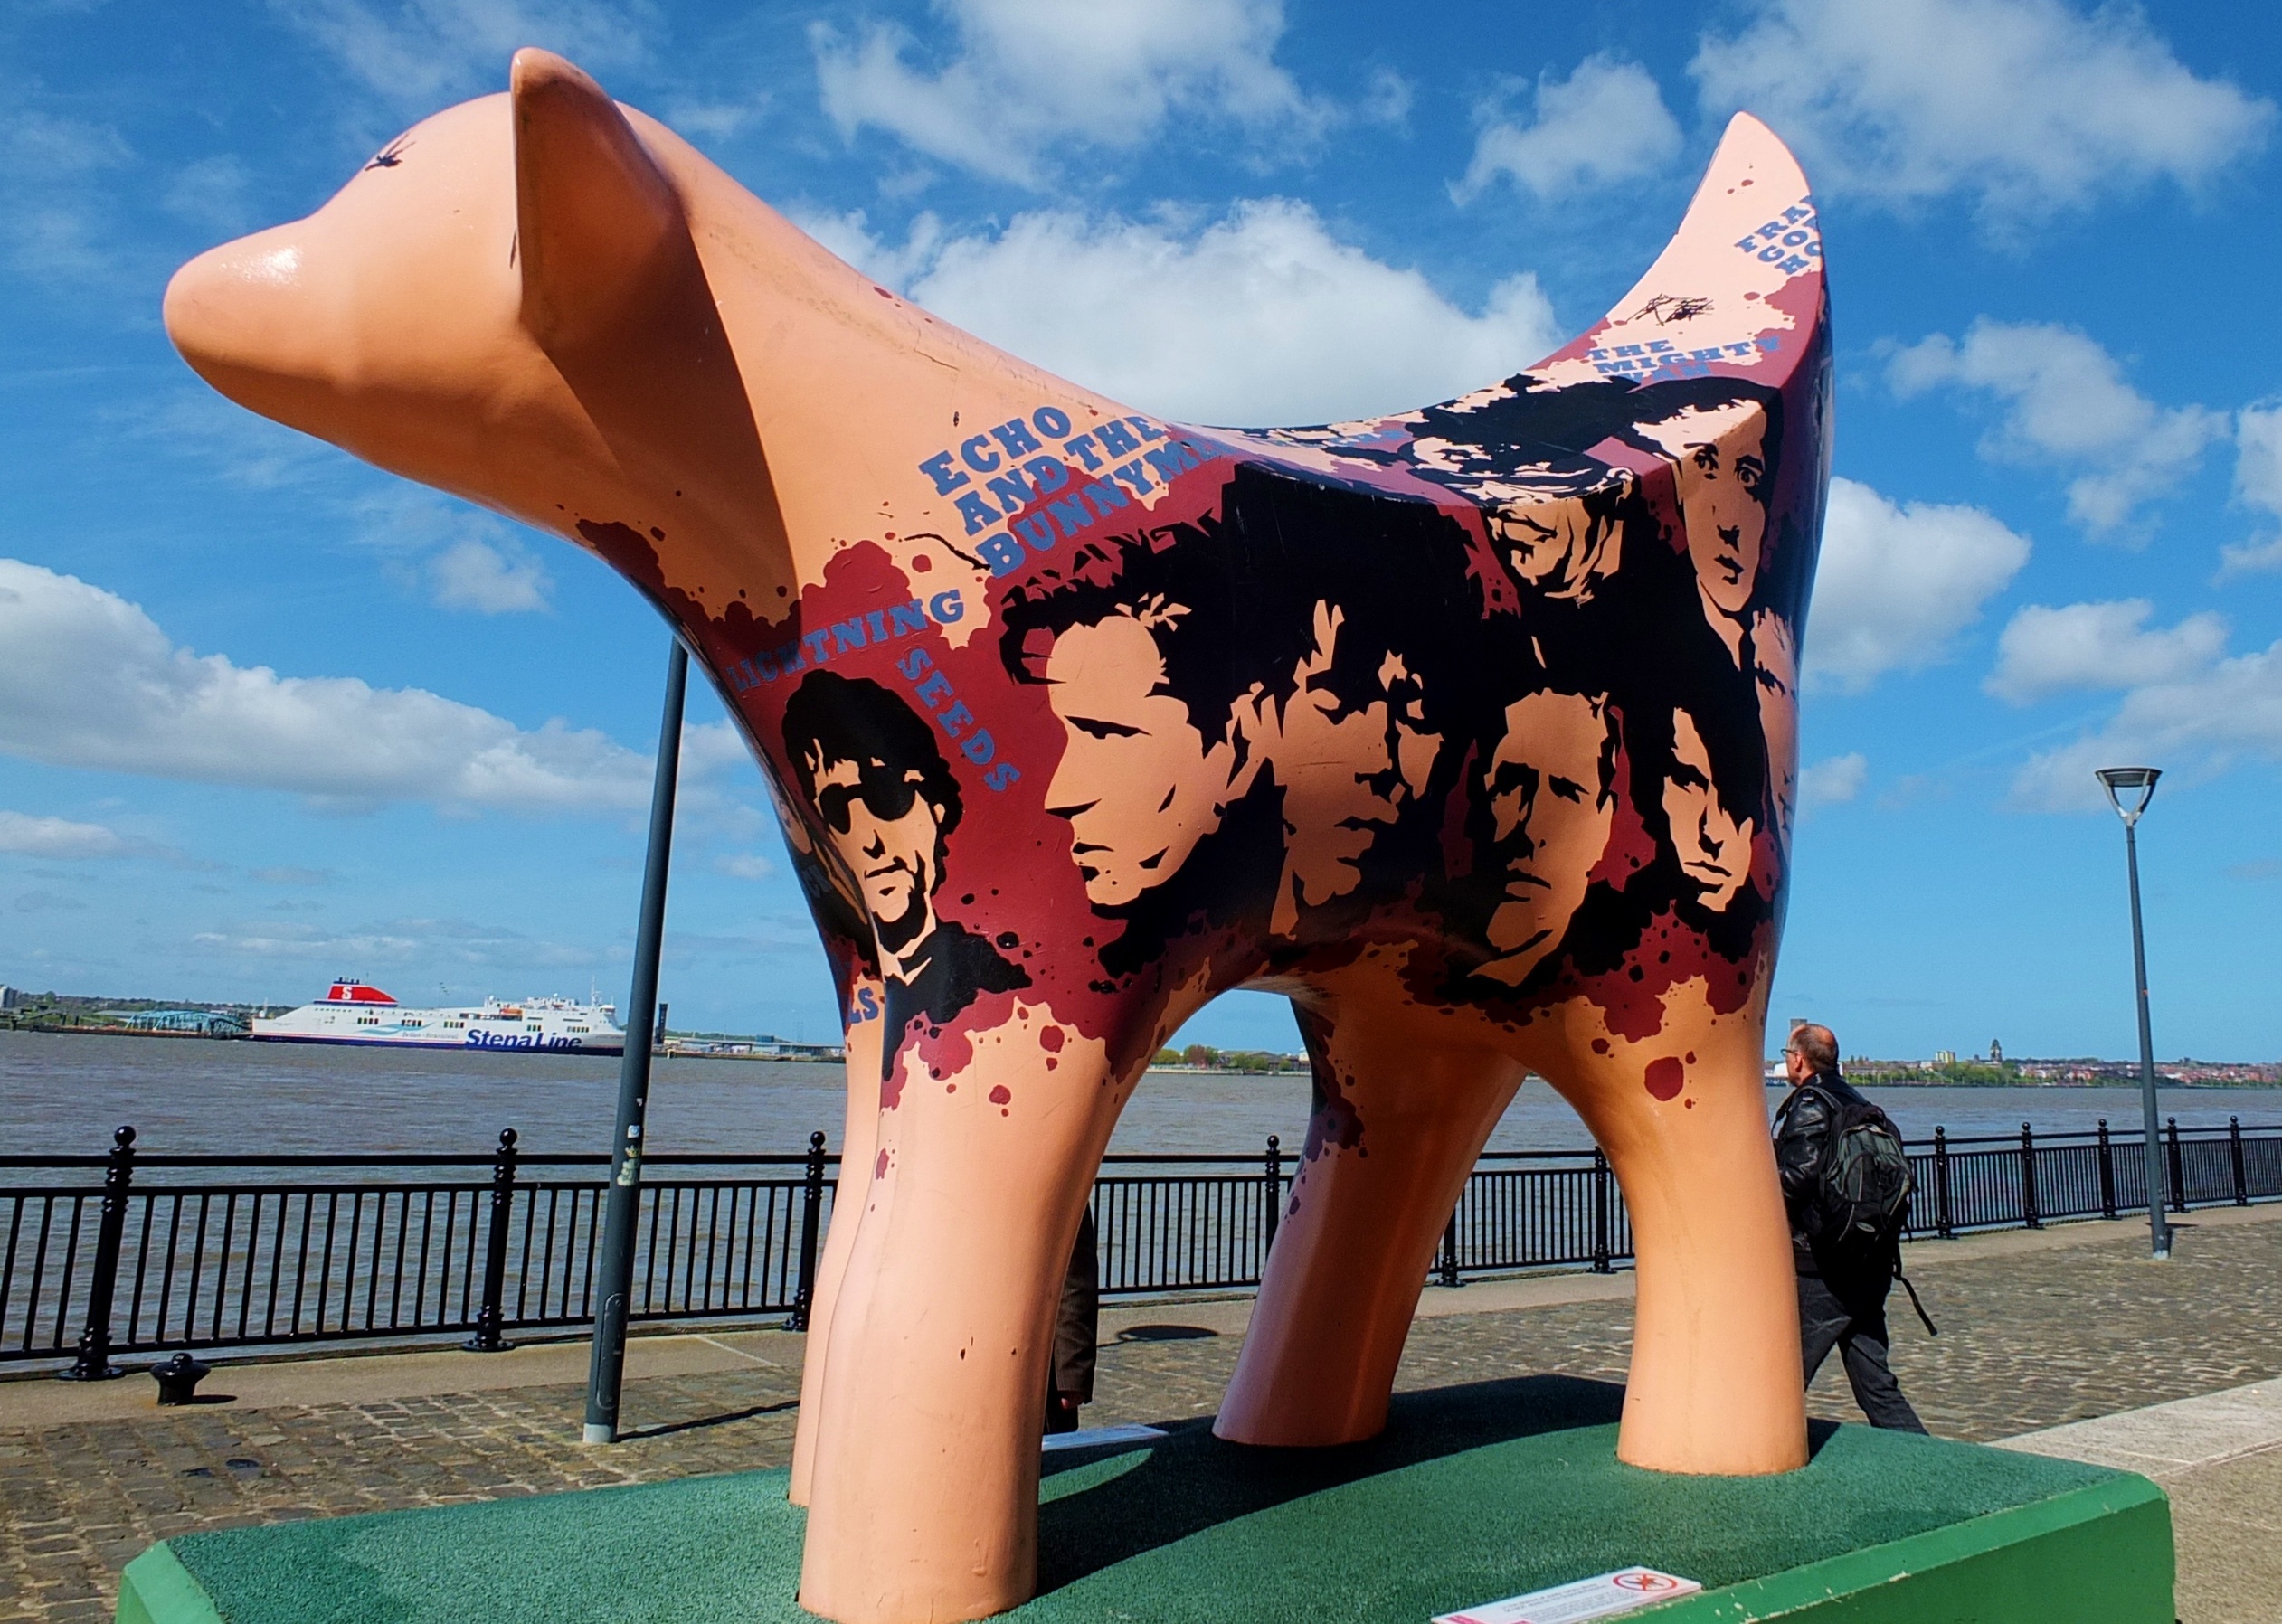
music, vacation, singer, musician, art, fun, bands, eighties